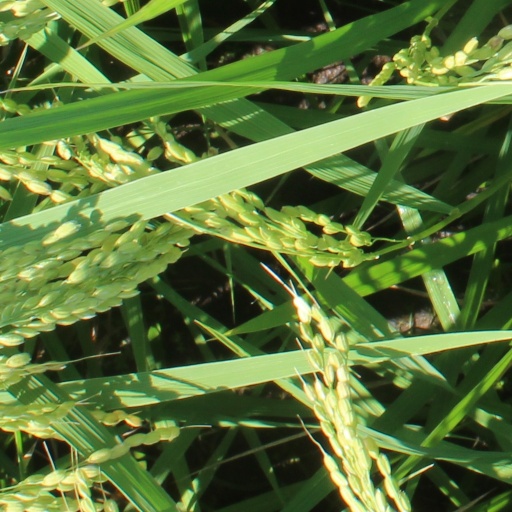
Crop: rice